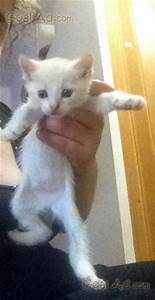
Label: gatto